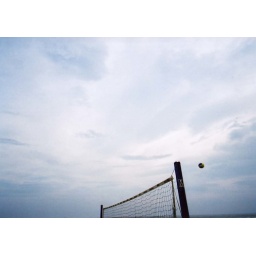
Shonan : a ball in the sky